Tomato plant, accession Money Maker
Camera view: horizontal (90 deg, fisheye); turntable rotation: 150 degrees
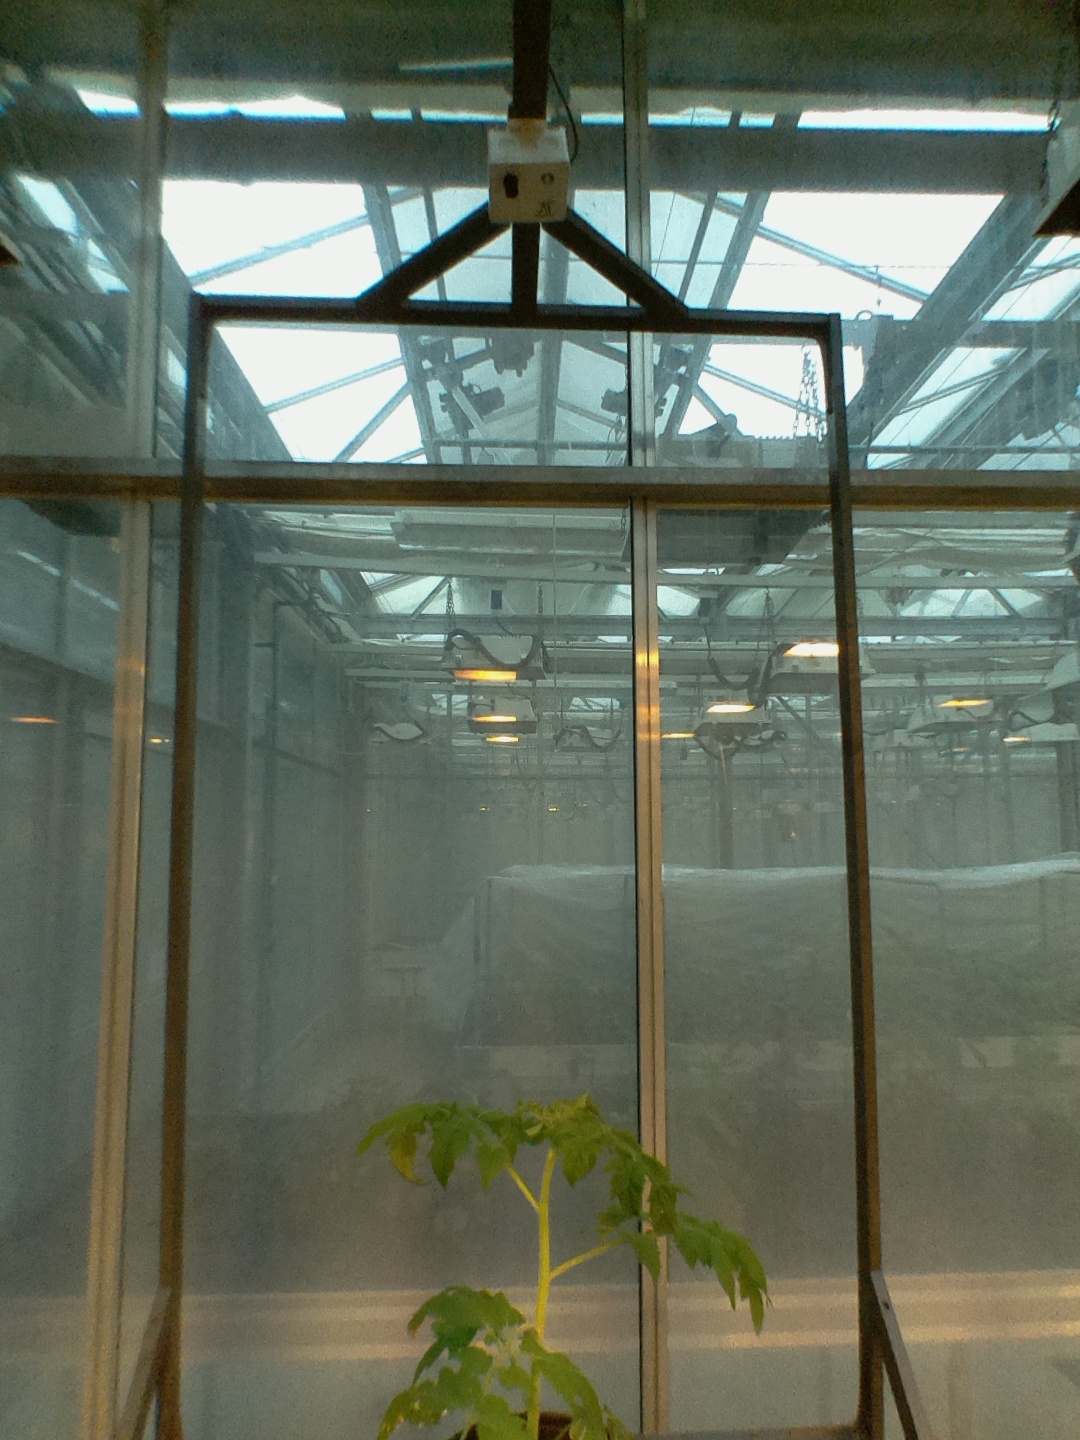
BBCH growth stage 14: 8 of true leaves visible